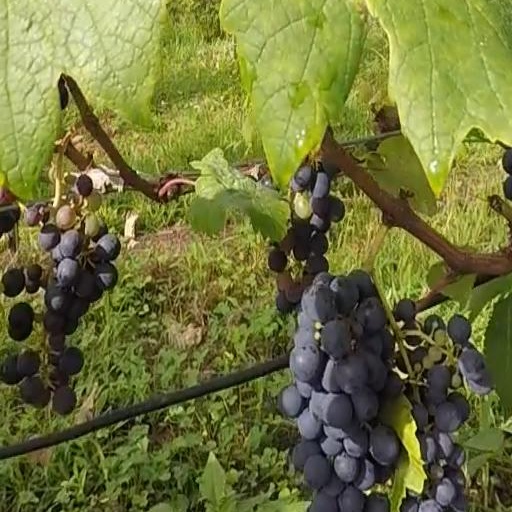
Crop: grape